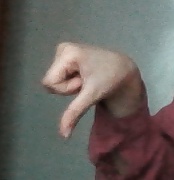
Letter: waw